Chervil

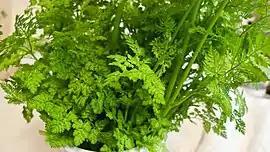
Fresh chervil

A member of the Apiaceae, chervil is native to the Caucasus but was spread by the Romans through most of Europe, where it is now naturalised. It is also grown frequently in the United States, where it sometimes escapes cultivation. Such escape can be recognized, however, as garden chervil is distinguished from all other Anthriscus species growing in North America (i.e., "A. caucalis" and "A. sylvestris") by its having lanceolate-linear bracteoles and a fruit with a relatively long beak.